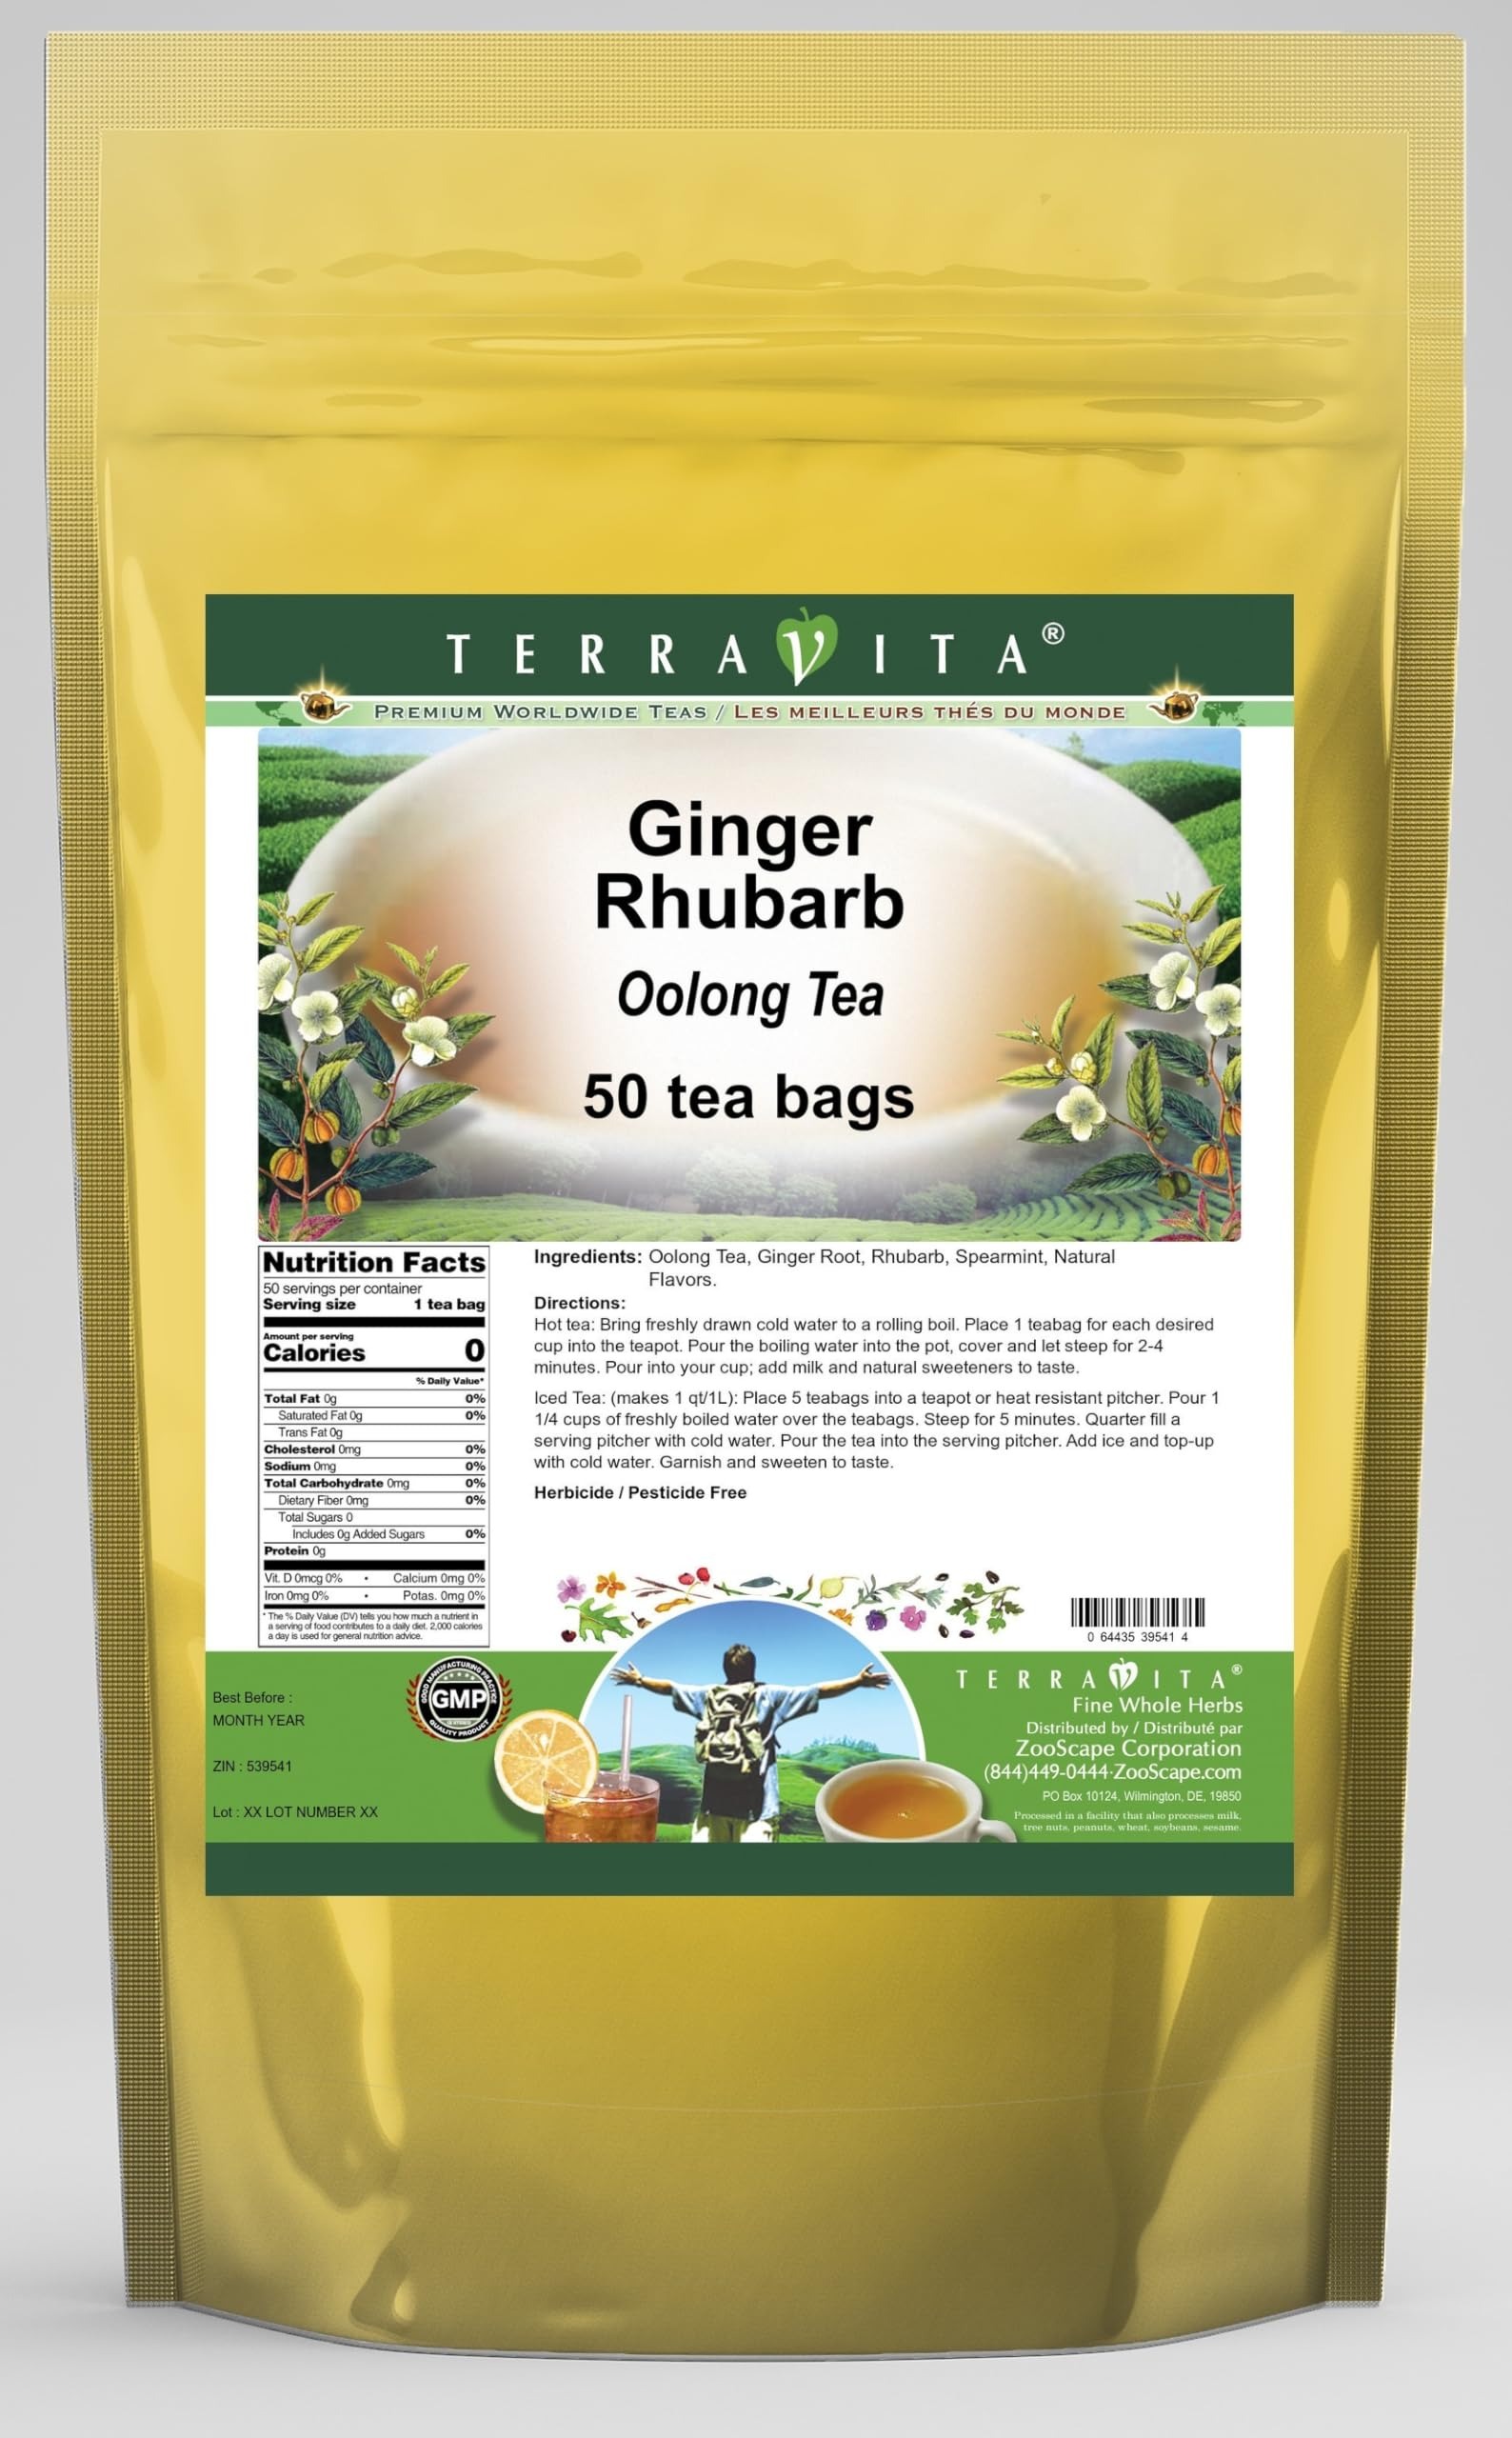
Item Name: Ginger Rhubarb Oolong Tea (50 tea bags, ZIN: 539541)
Bullet Point 1: Our Ginger Rhubarb Oolong Tea is a luxurious flavored Oolong tea with Ginger Root, Rhubarb and Spearmint that you can enjoy hot or cold! The Ginger Rhubarb flavor and aroma is wonderful! - Ingredients: Oolong tea, Ginger Root, Rhubarb, Spearmint and Natural Ginger Rhubarb Flavor.
Bullet Point 2: No fillers.
Bullet Point 3: Manufacturer: TerraVita
Bullet Point 4: Size: 50 tea bags
Bullet Point 5: Oolong Tea Bags - Packed in a convenient upright pouch!
Product Description: Our Ginger Rhubarb Oolong Tea is a luxurious flavored Oolong tea with Ginger Root, Rhubarb and Spearmint that you can enjoy hot or cold! The Ginger Rhubarb flavor and aroma is wonderful! - Ingredients: Oolong tea, Ginger Root, Rhubarb, Spearmint and Natural Ginger Rhubarb Flavor. - Hot tea brewing method: Bring freshly drawn cold water to a rolling boil. Place 1 teabag for each desired cup into the teapot. Pour the boiling water into the pot, cover and let steep for 2-4 minutes. Pour into your cup; add milk and natural sweeteners to taste. - Iced tea brewing method: (to make 1 liter/quart): Place 5 teabags into a teapot or heat resistant pitcher. Pour 1 1/4 cups of freshly boiled water over the teabags. Steep for 5 minutes. Quarter fill a serving pitcher with cold water. Pour the tea into the serving pitcher. Add ice and top-up with cold water. Garnish and sweeten to taste. - TerraVita is an exclusive line of premium-quality, natural source products that use only the finest, purest and most potent ingredients found around the world. TerraVita is hallmarked by the highest possible standards of purity, potency, stability and freshness. All of our products are prepared with the highest elements of quality control, from raw materials through the entire manufacturing process, up to and including the moment that the bottles or bags are sealed for freshness and shipped out to you. Our highest possible standards are certified by independent laboratories and backed by our personal guarantee. - TerraVita exists to meet and ensure your family's health and wellness without the harmful effects of chemicals and health products. We strive to make all of our products affordable and reliable and are constantly searching the market to maintain our affordability and to look for new ways t
Value: 50.0
Unit: Count

Price: 20.08